Nancy Creek (Atlanta)

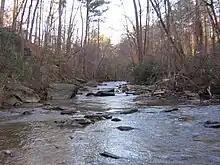
Nancy Creek by Murphey Candler Park

Nancy Creek is a stream in northern Atlanta, Georgia, United States. It begins in far northern DeKalb County, just north of Chamblee, and flows southwestward into Fulton County, through the far southeast corner of Sandy Springs, then through the Buckhead area of Atlanta. It empties into Peachtree Creek, which then flows into the Chattahoochee River, south of Vinings and Paces. The Chattahoochee eventually joins with the Flint River to create the Apalachicola River, which flows into the Gulf of Mexico. The North Fork Nancy Creek is a major tributary, while Little Nancy Creek tends to run low or dry. Other tributaries include Bubbling Creek which originates in Chamblee, Perimeter Creek which originates in Dunwoody and Silver Creek which includes the 38-acre Silver Lake and Little Silver Lake.